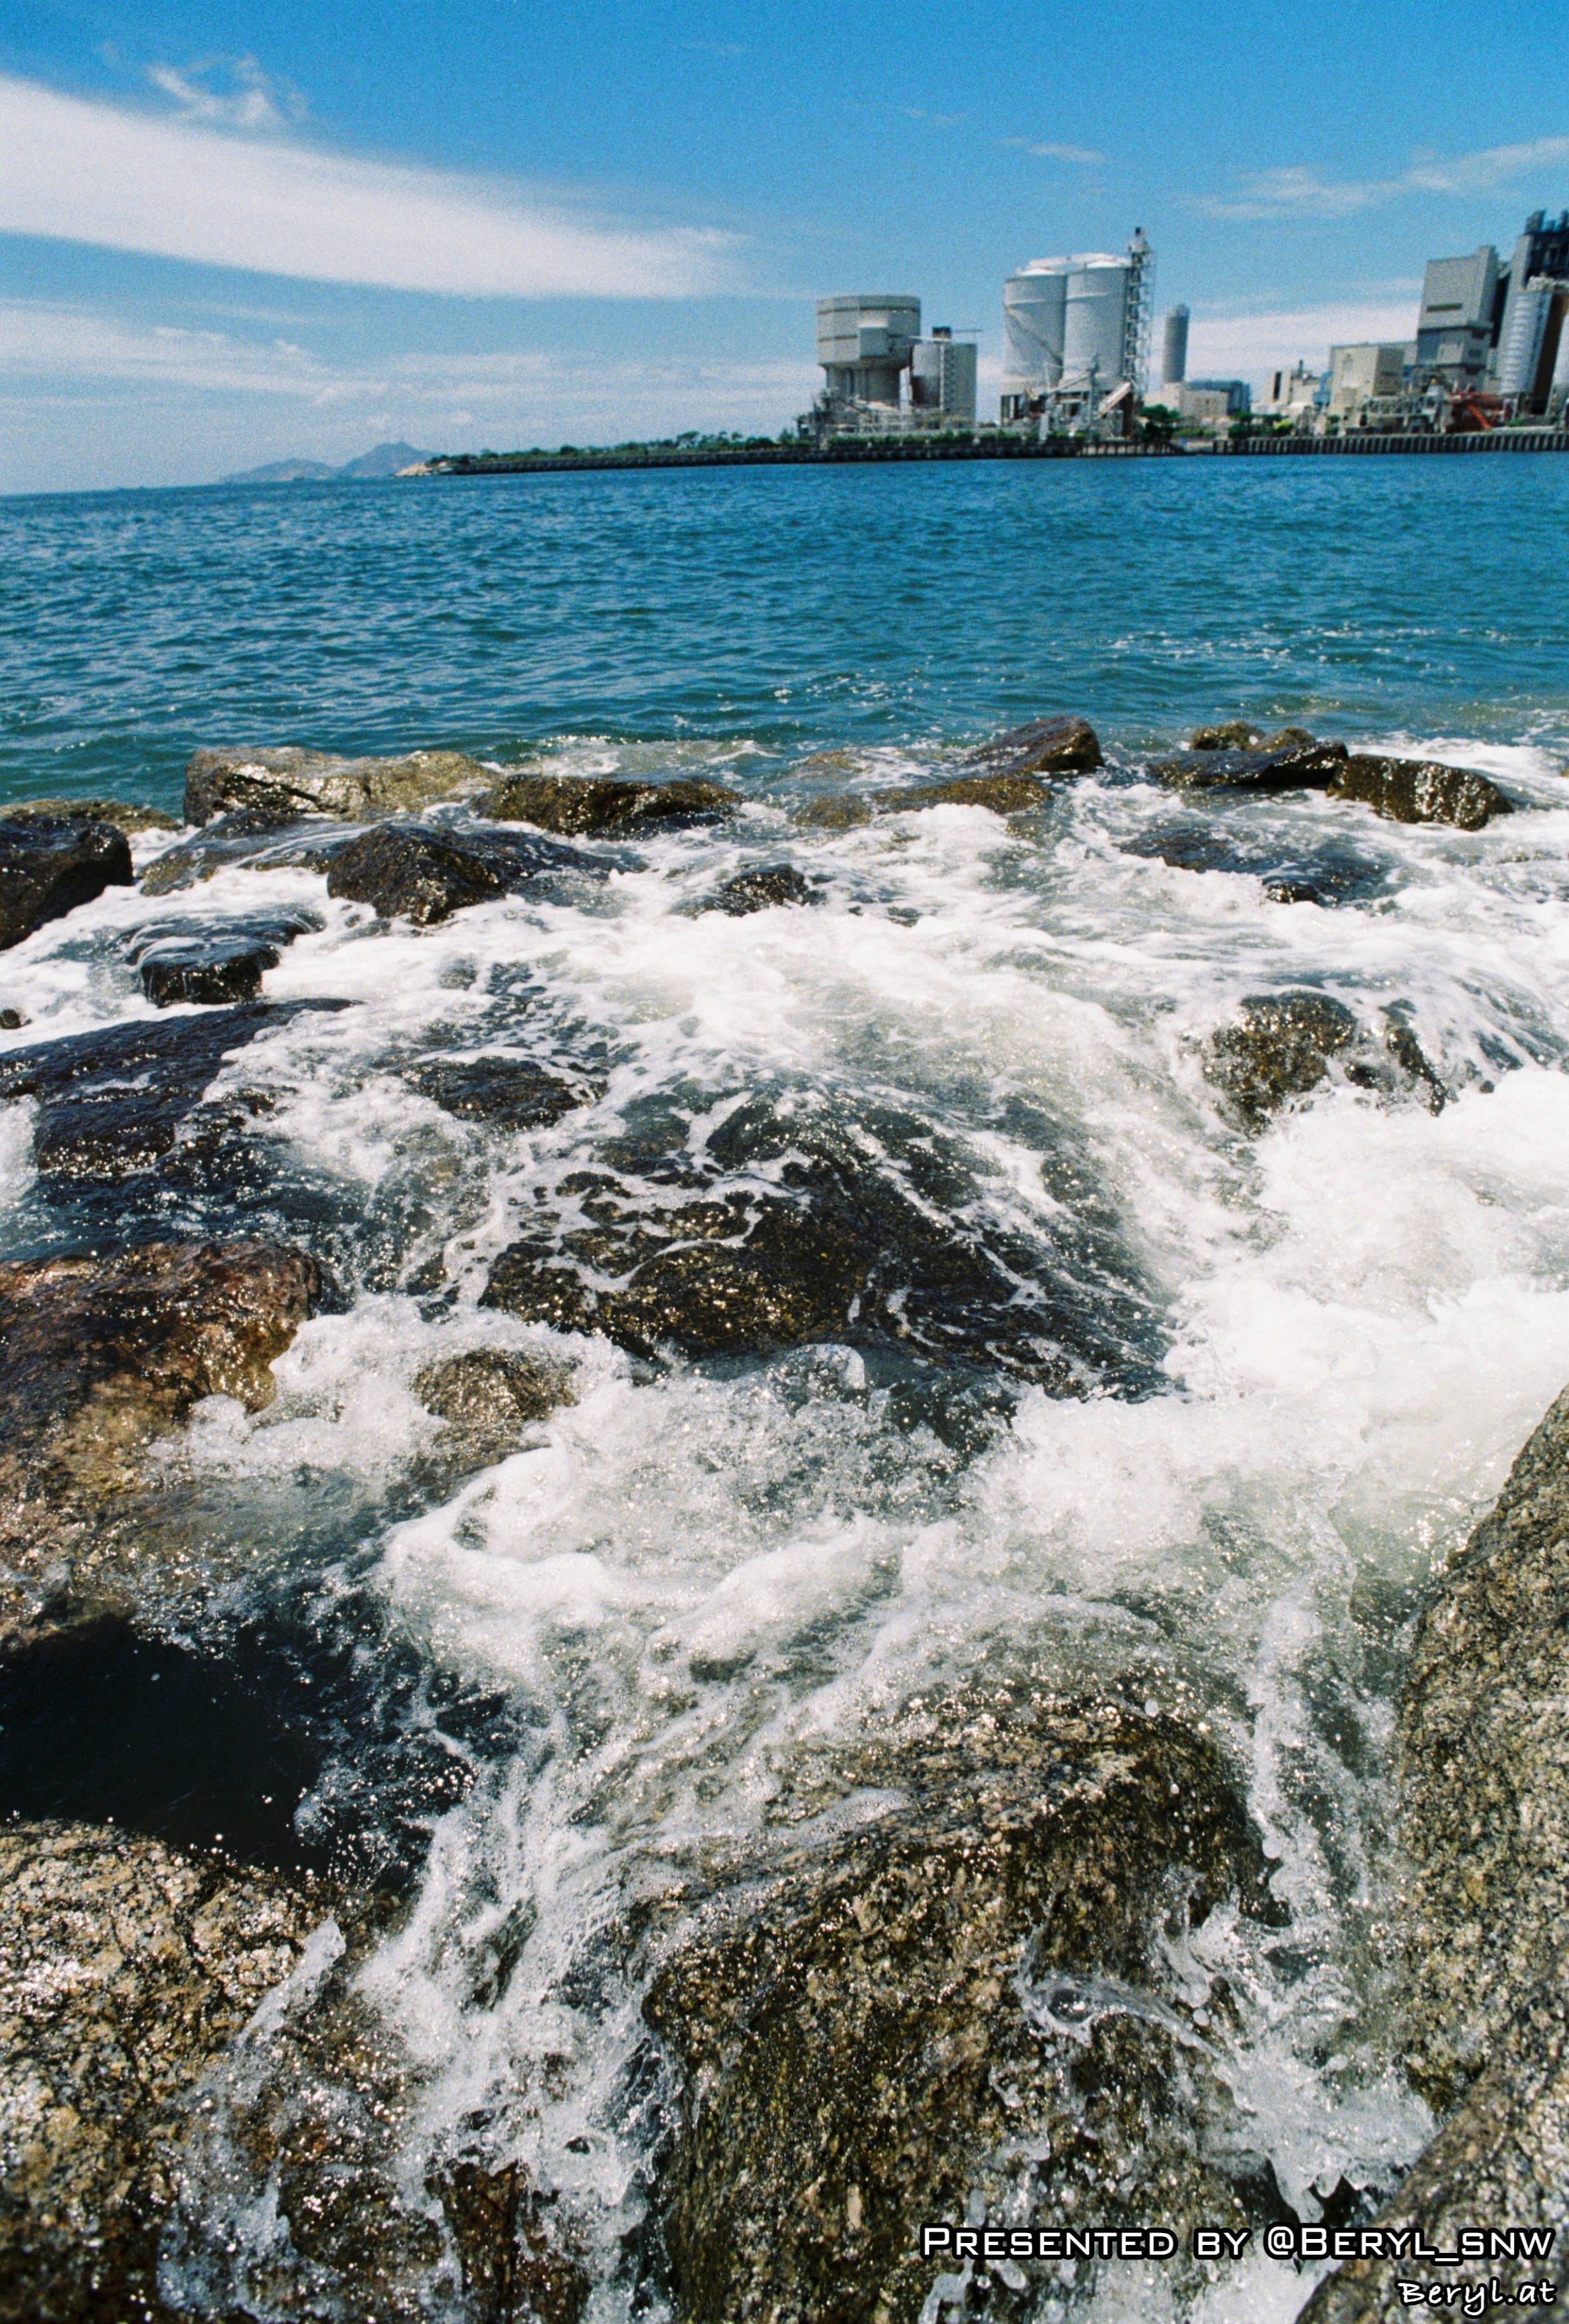
sea, coast, water, rock, ocean, sky, shore, wave, film, analog, cliff, island, blue, nikon, terrain, body of water, hongkong, china, guangdong, guangzhou, negatives, fm2, solaris, cape, wind wave